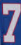
Number: 7